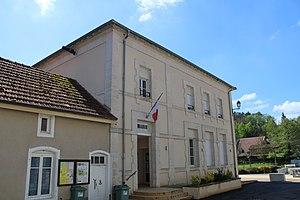
La mairie
Midrevaux est une commune française située dans le département des Vosges en région Grand Est.